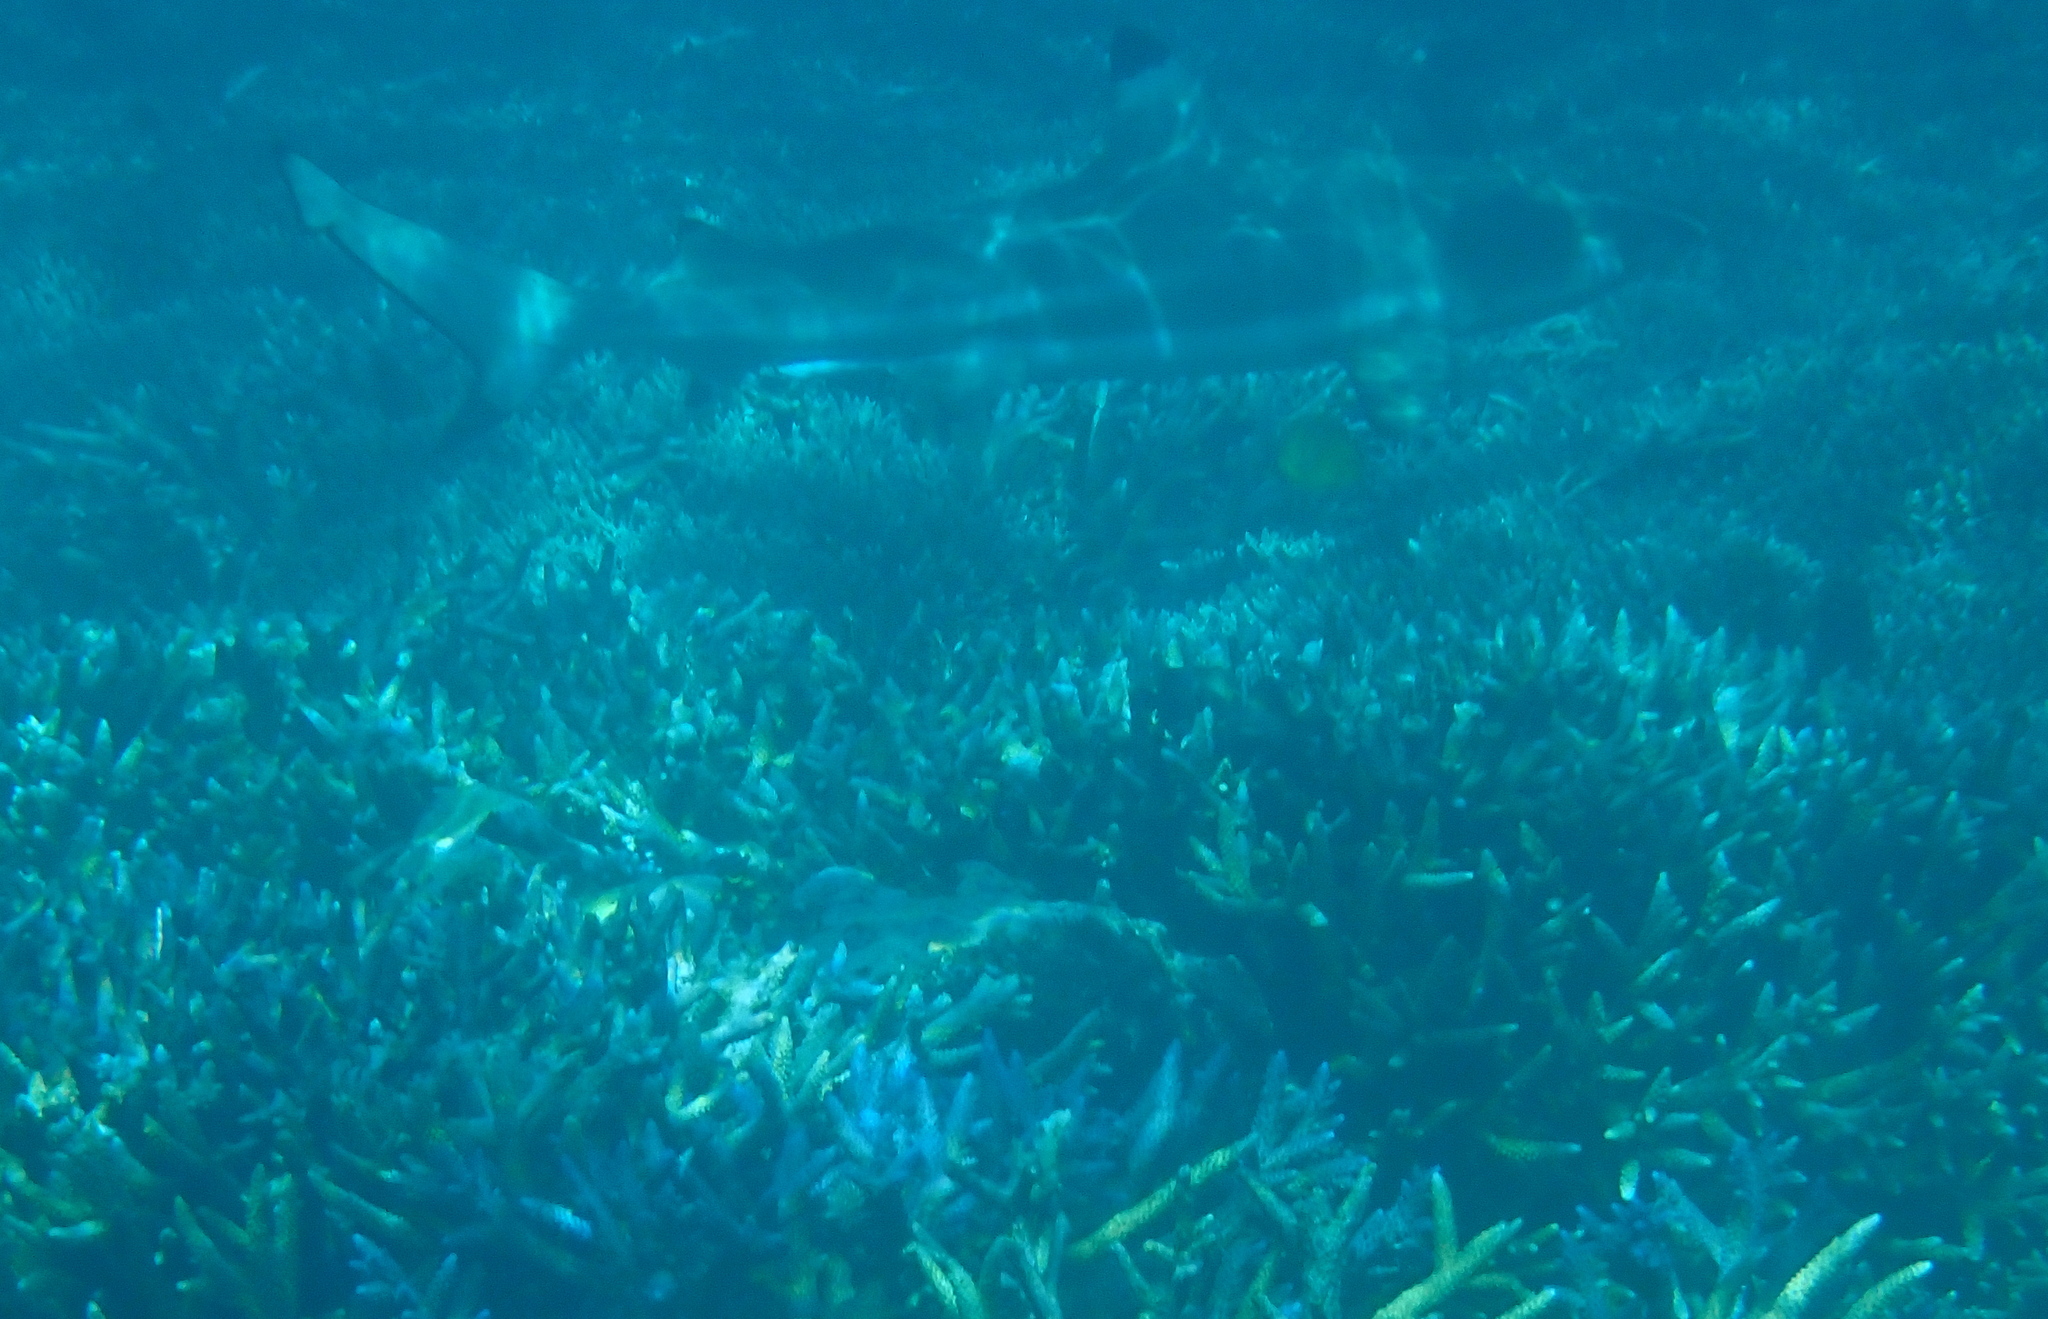
Carcharhinus melanopterus (Blacktip Reef Shark)